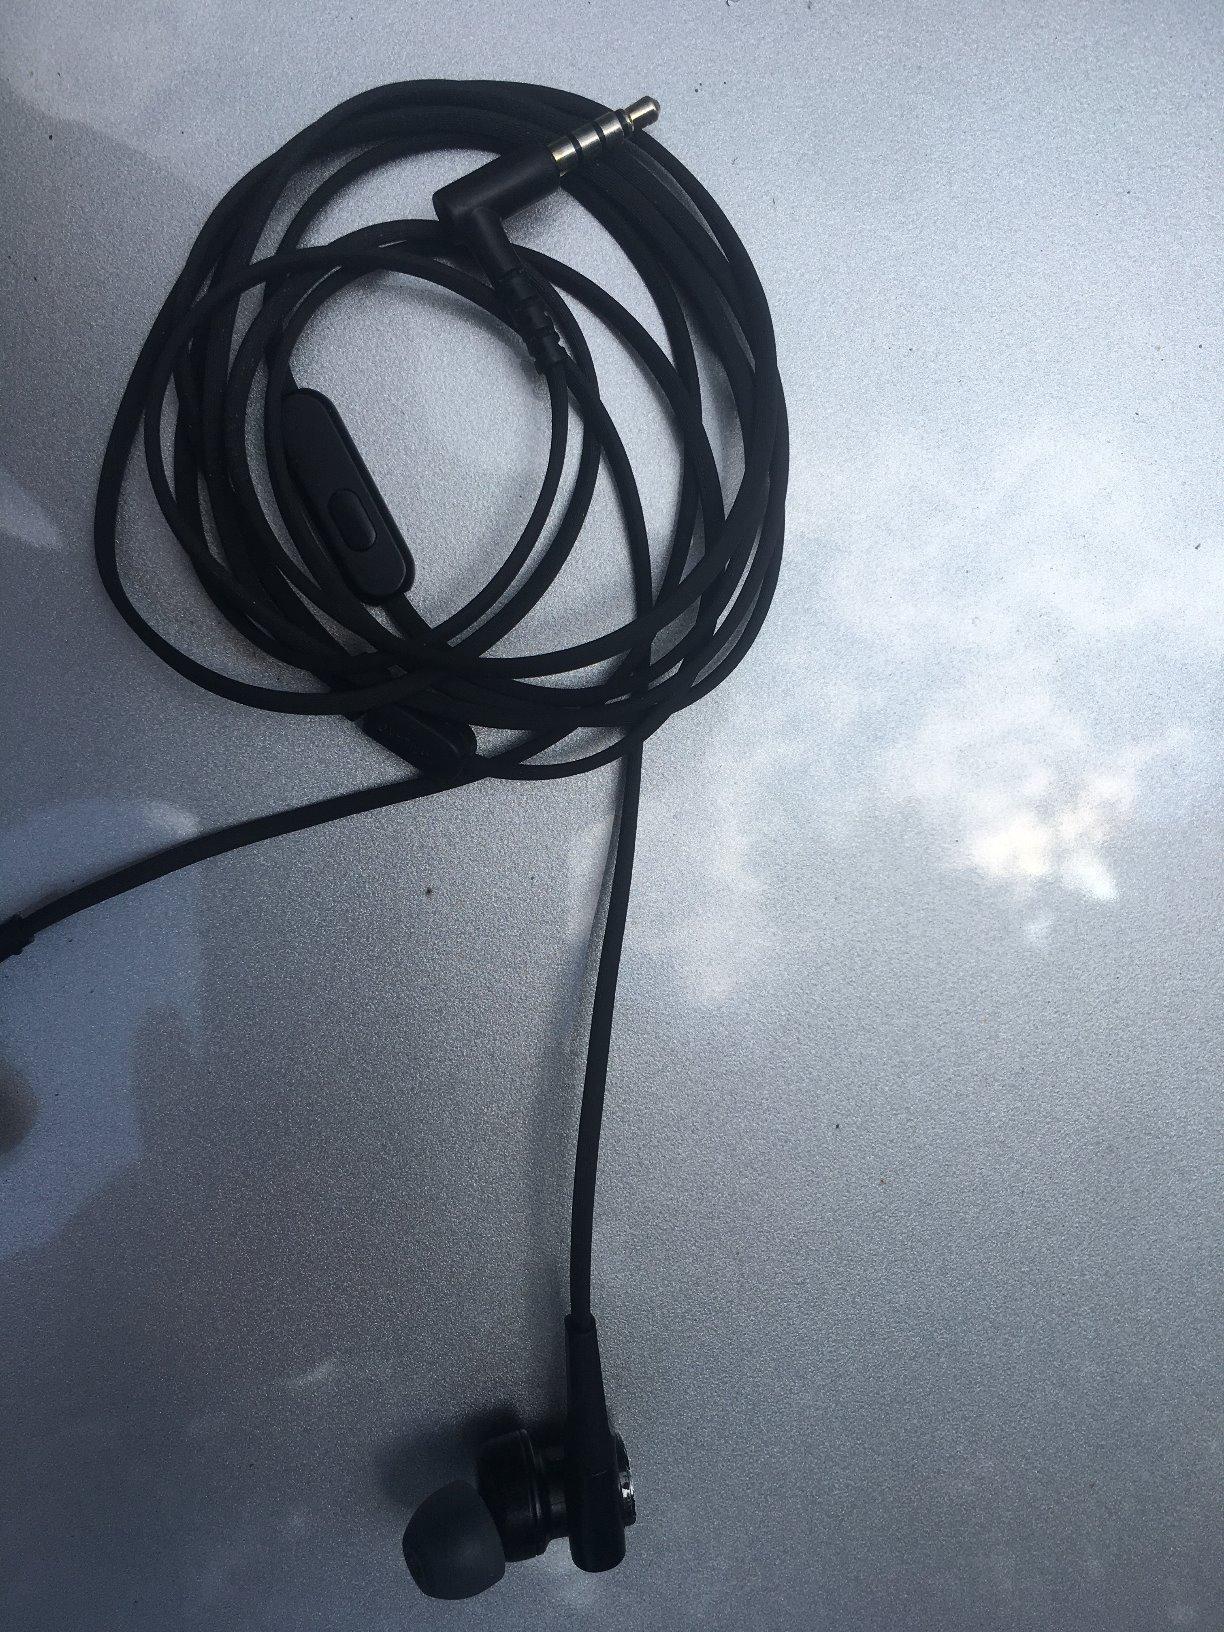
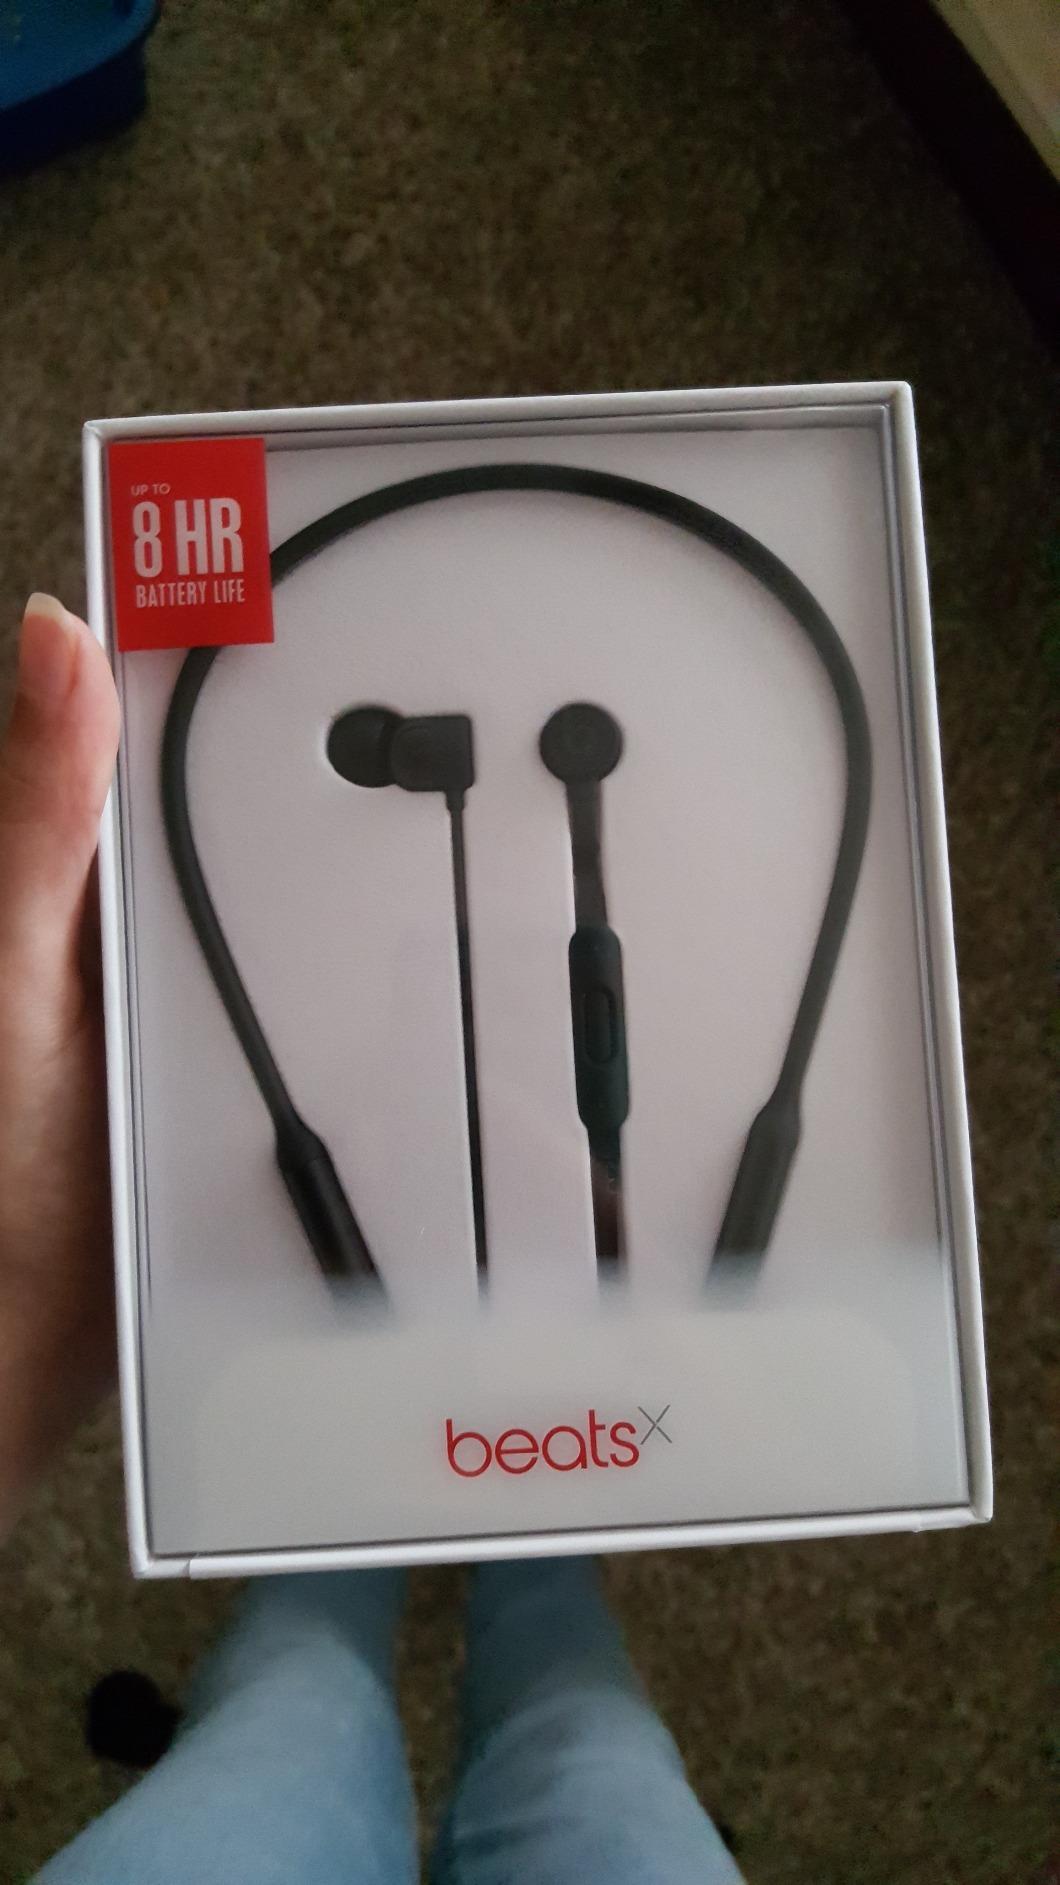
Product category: headphones
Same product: no